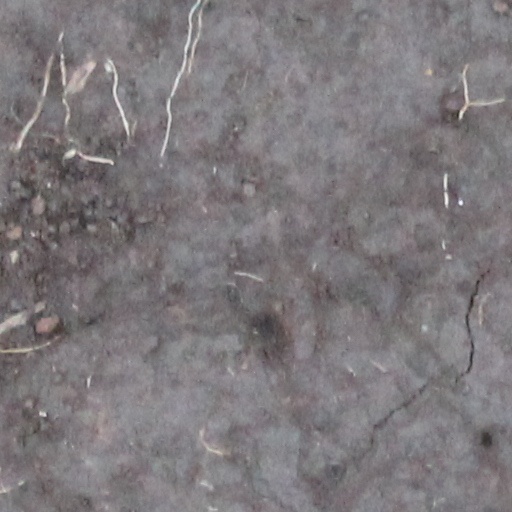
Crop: wheat